WHTZ

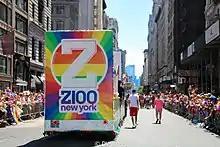
Float at Stonewall 50 – WorldPride NYC 2019

The station, which now had the call sign WHTZ, went back on the air at 6:08 am on August 2, with new program director and morning jock Scott Shannon. The first two songs ever played on the station were "Eye of the Tiger" by Survivor, and "America" by Neil Diamond. The station's call sign represents the word "hits" with a Z, a fact pointed out in an early station advertising campaign where it was proclaimed that 'finally, there's a new way to spell Hitz!' to advertise the new format.